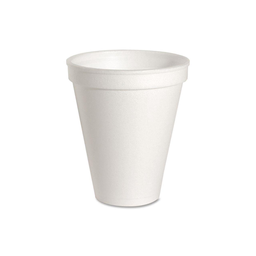
Label: paper